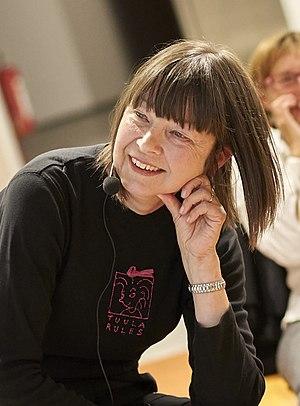
Arja Kajermo, née en 1949 à Kiuruvesi, dans le nord de la Savonie, est une dessinatrice et romancière finlandaise, élevée en Suède et résidant en Irlande.